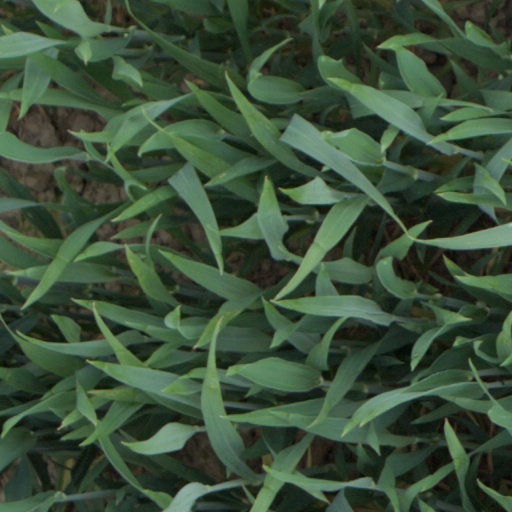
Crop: wheat